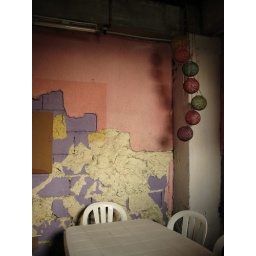
ESL classroom at the YWAM base in Antipolo, Philippines